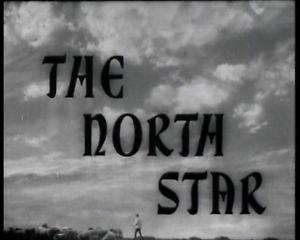
L'Étoile du Nord est un film américain réalisé par Lewis Milestone, sorti en 1943.